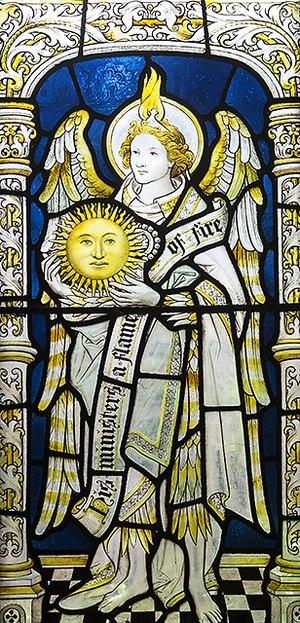
Uriel ou Ouriel est le nom d'un archange de la tradition monothéiste. Il est considéré comme le quatrième archange et apparaît dans plusieurs traditions pseudépigraphiques ou apocryphes de ce courant religieux. Il est révéré par l'Église orthodoxe, jusqu'en Russie, comme l'un des sept archanges majeurs et figure en haute place dans les hiérarchies angélologiques de l'ésotérisme chrétien européen, médiéval et moderne. Uriel est reconnu par l'église anglicane comme le quatrième archange.